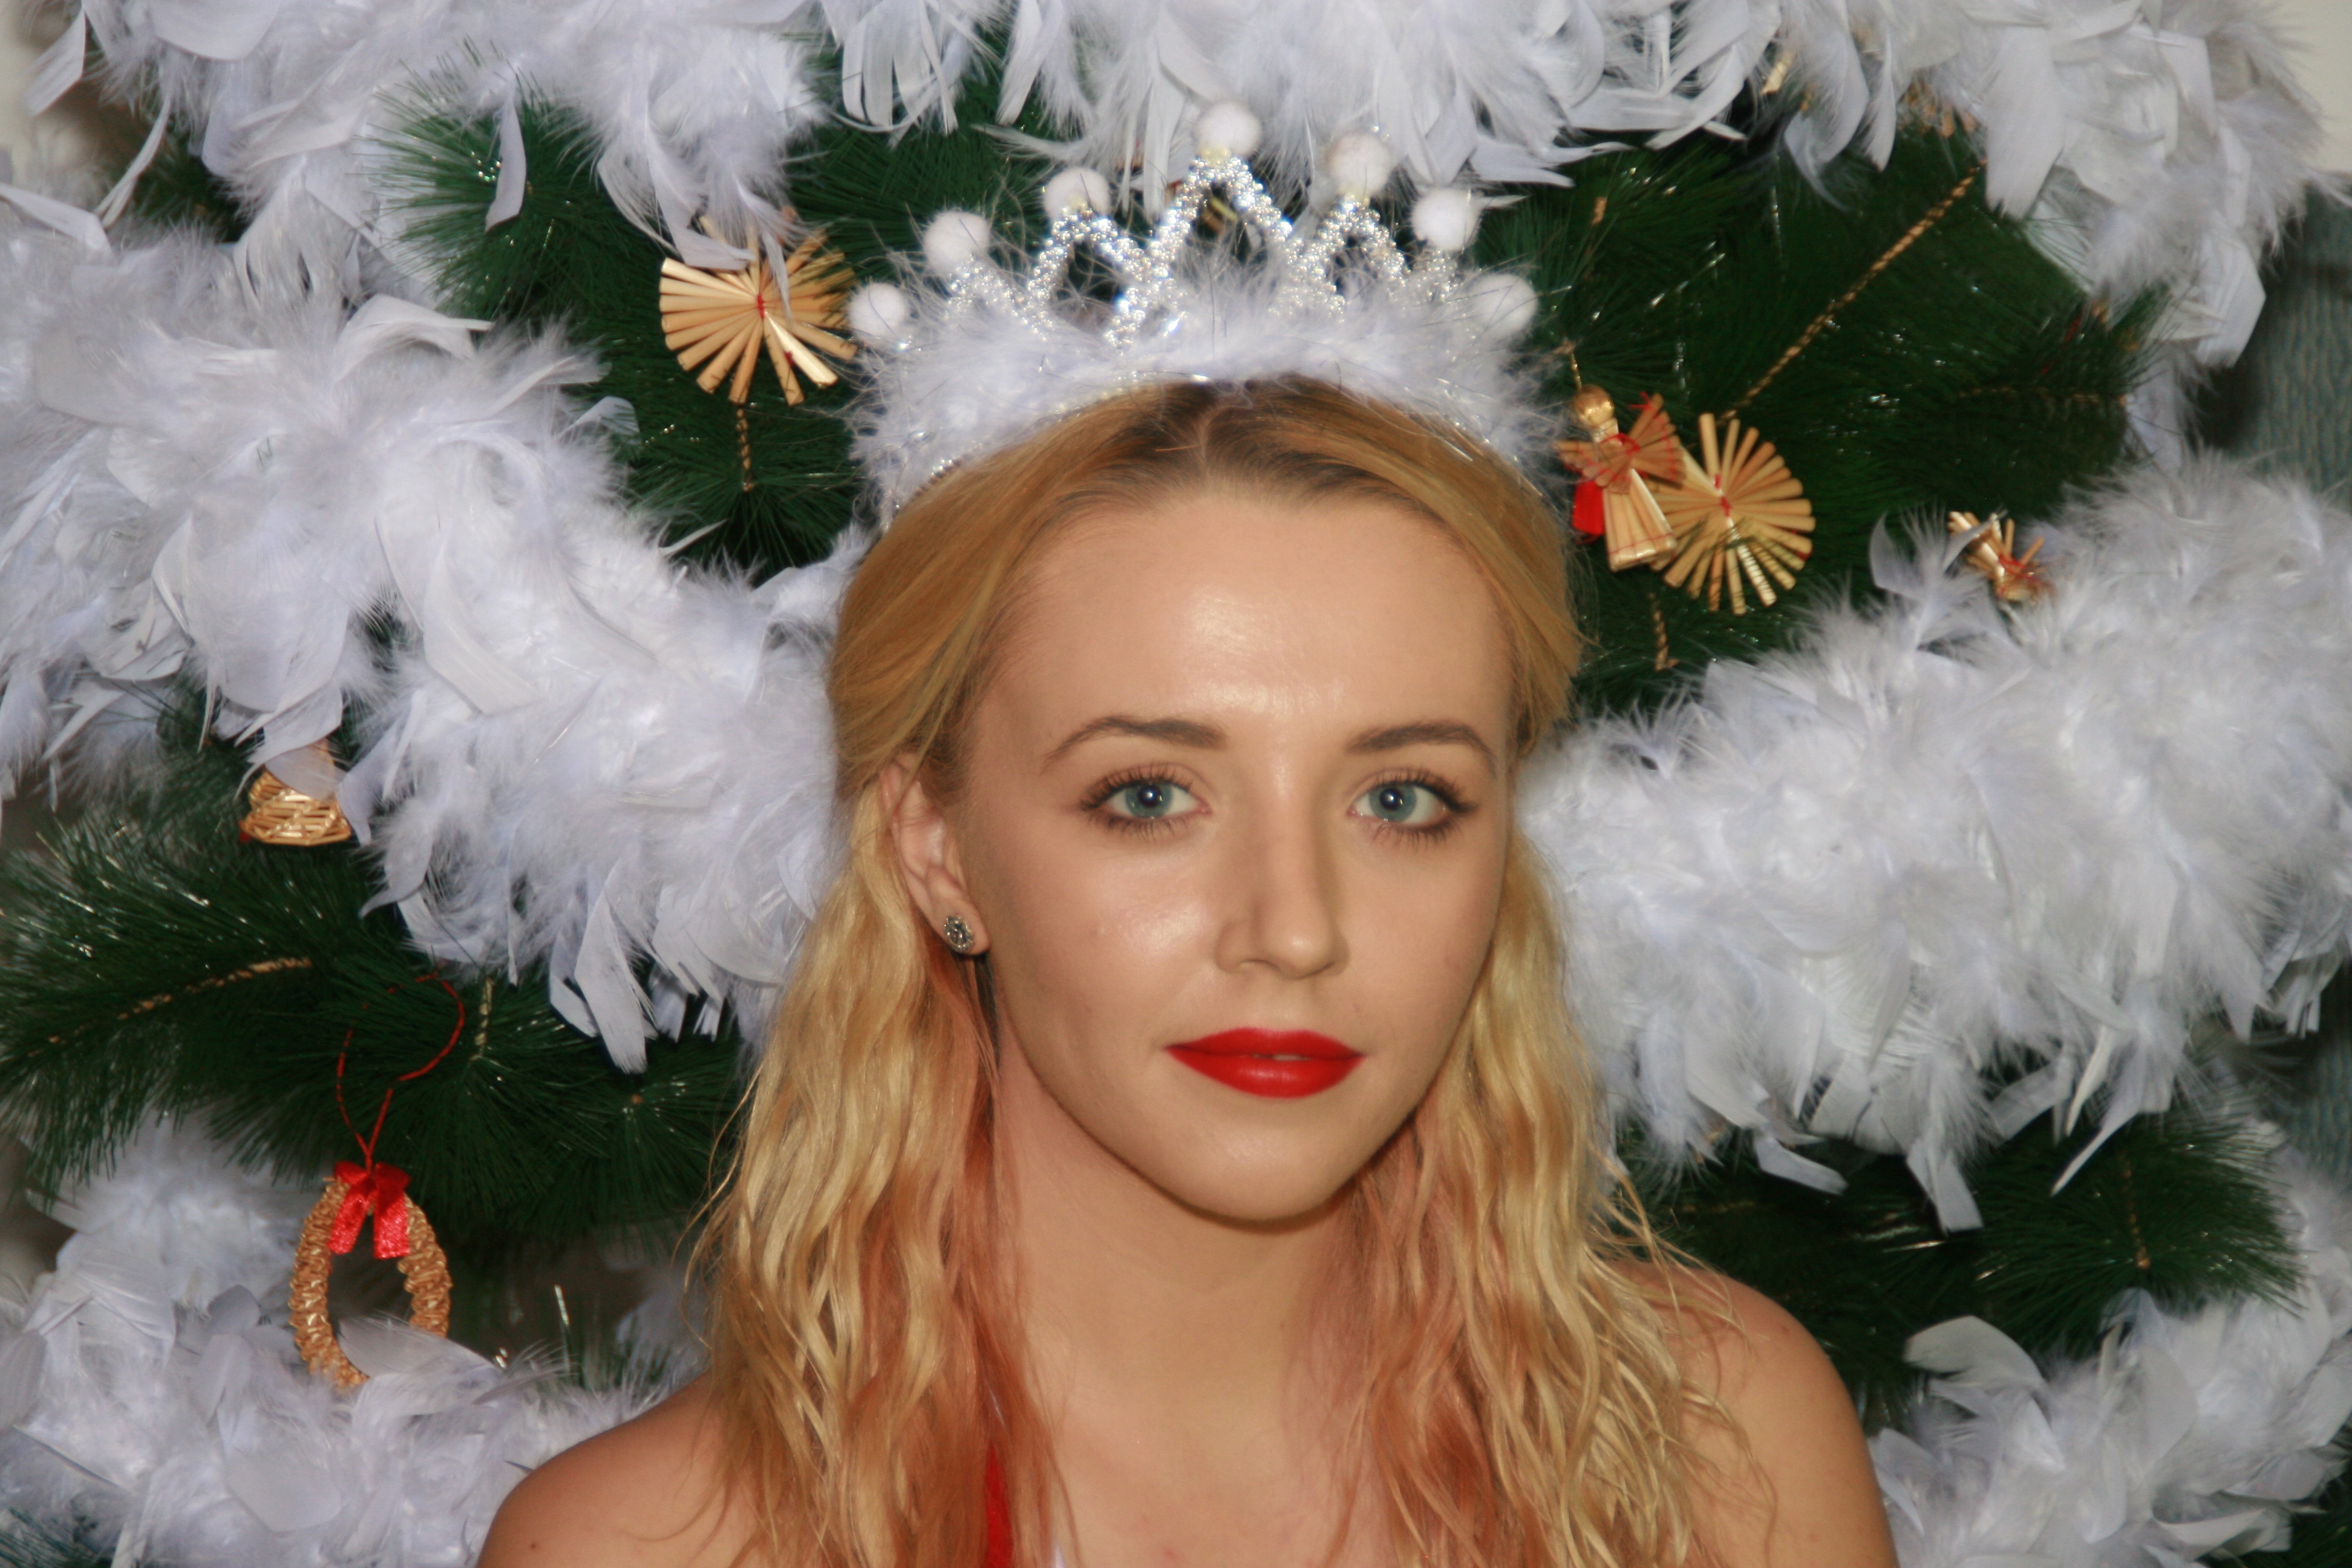
girl, white, flower, carnival, christmas, christmas tree, wreath, festival, holidays, tinsel, decorations, snowflakes